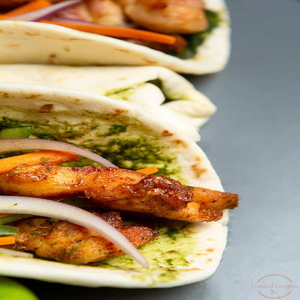
Dish: kathiroll